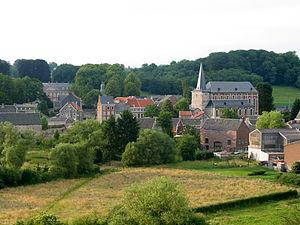
Soiron (Belgique), panorama du village.
Soiron est une section de la commune belge de Pepinster située en Région wallonne dans la province de Liège.
Cornesse est une section de la commune belge de Pepinster située en Région wallonne dans la province de Liège.